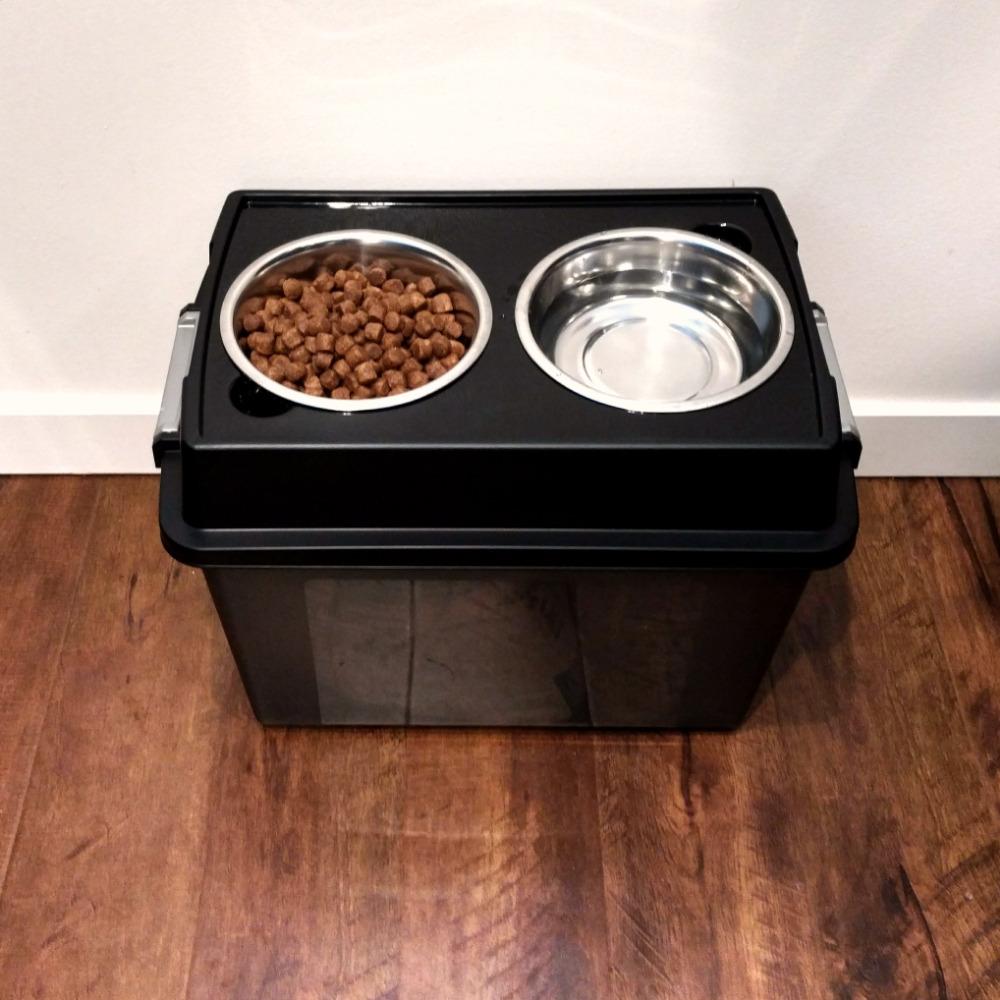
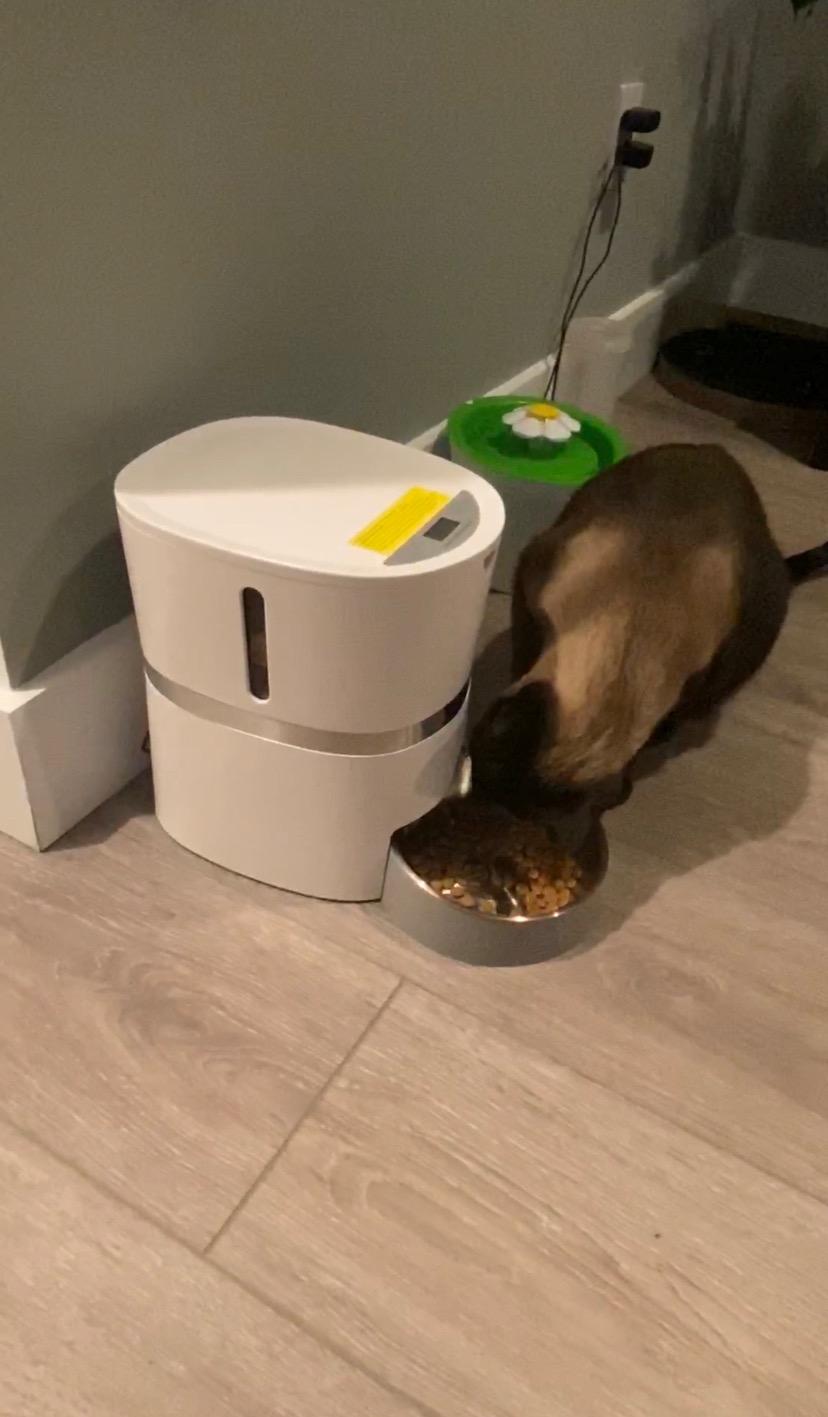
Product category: items_feeder
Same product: no